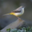
Label: bird